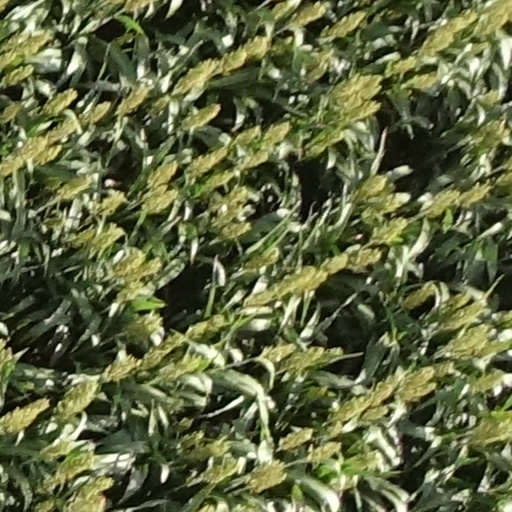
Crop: sorghum